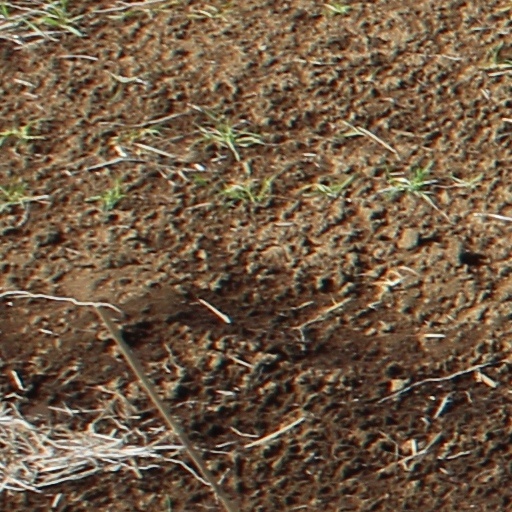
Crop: wheat